Savoia-Marchetti SM.82

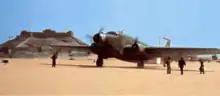
A SM.82 at Fezzan, southern Libya

The need for transport aircraft meant that, apart from occasional special operations, like dropping paratroops, the SM.82s were used solely in this role; especially to maintain contact with Eastern Africa which was more and more isolated from the rest of the Italian forces.